Medininkai

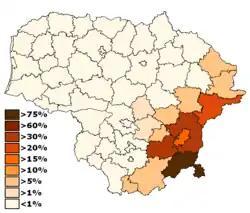
Poles in Lithuania

Within the Polish republic Medininkai formed part of the within the Vilnius County, itself part of the Vilnius Voivodeship. In the fall of 1921, during the first official census, the village was beyond the state frontiers; the following census, dated 1931, recorded 79 households and 504 inhabitants. It excluded minor colonies and settlements which are now de facto parts of Medininkai, like Kurhany/Pilkapiai (45 houses, 249 inhabitants) or Józefowo/Juozapinė (respectively 14 and 64) Religious statistics reveals similar data; in 1927 the entire parish amounted to 2,877 faithful, in 1931 to 3,017, and in 1934 to 3,287. The latter comprised 502 faithful in Medininkai alone; other major locations were Kurhany/Pilkapiai (294), Żemajtele/Žemaitėliai (223), Gudzie/Gudai (201), Podwarańce/Padvarionys (197), Dworce/Dvarčiai (181), Bojary/Bajorai (127) and Wołkogule/Valkagulia (116). The community was almost entirely Catholic; there were merely 3 Orthodox faithful and a handful of Jews recorded.